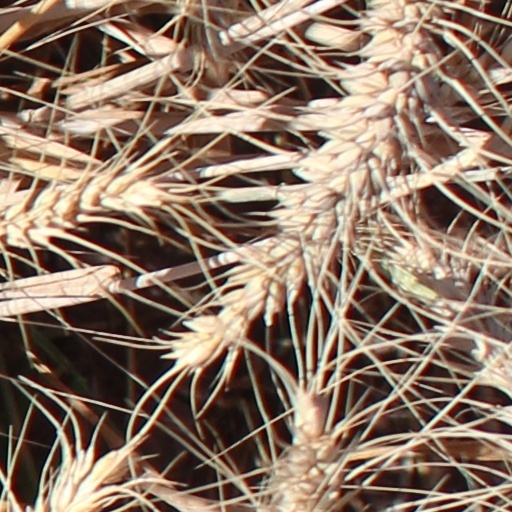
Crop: wheat